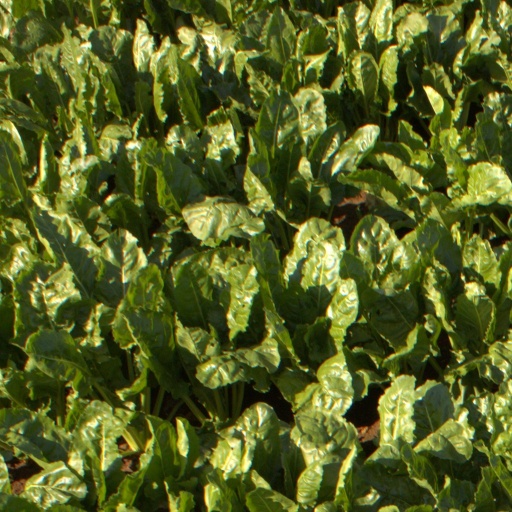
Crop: sugar beet